Natural gas

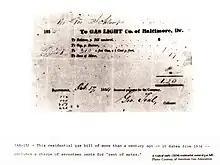
A gas bill from Baltimore, Maryland, 1834, for manufactured coal gas, before the introduction of ground-extracted methane gas.

Natural gas can come out of the ground and cause a long-burning fire. In ancient Greece, the gas flames at Mount Chimaera contributed to the legend of the fire-breathing creature Chimera. In ancient China, gas resulting from the drilling for brines was first used by about 400 BC. The Chinese transported gas seeping from the ground in crude pipelines of bamboo to where it was used to boil salt water to extract the salt in the Ziliujing District of Sichuan.